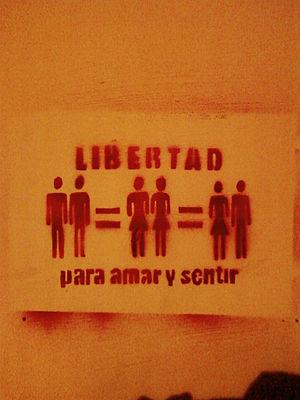
Les personnes lesbiennes, gays, bisexuelles et transgenres en Espagne bénéficient de droits parmi les plus avantageux au monde mais il n'en a pas toujours été ainsi. Depuis la Rome antique, où l’acte sexuel et les relations de pouvoir sont des plus importants, jusqu’à la conception moderne de l’homosexualité comme forme de sexualité comprise comme une façon d’être soi-même, surviennent plusieurs changements et évolutions. Le droit des homosexuels subit longtemps l’influence de la pensée chrétienne qui voit essentiellement la sexualité comme un acte de procréation, toute autre forme sexuelle étant considérée comme un péché et contraire à la loi divine. Cette vision du monde domine au point que la sodomie est jugée comme trahison d’État et punissable du bûcher. Cette tendance est modérée par les Lumières, alors que les libertés individuelles prennent de l’importance, avec la suppression en 1822 de la sodomie du Code criminel de l’Espagne. La lente et difficile évolution vers l’acceptation de l’homosexualité se voit interrompue par la Guerre d'Espagne et la dictature franquiste, qui réprime sévèrement les violetas.